The Blizzards

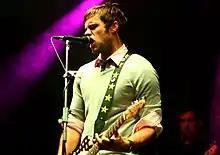
Niall Breslin performing at Junction Festival.

In late June 2008, the band confirmed via their official website that work on their second album had been completed. Produced once again by Michael Beinhorn, "Domino Effect" was released on 12 September, with a single entitled "Trust Me, I'm A Doctor" released in July. The single, alongside other new and old material as well as a cover of Sam Sparro's "Black and Gold", was performed during their 13 July hour-long set on the Main Stage of Oxegen 2008 in front of an estimated 50,000 people. When 10,000 people turned up to watch The Blizzards headline the free Indie-pendence festival in August 2008, the organiser realised that the festival needed to expand the following year. A string of Irish dates was then announced for September and October 2008, taking in Naas, Waterford, Carlow, Bundoran, Castlebar, Portlaoise, Cork, Limerick, Drogheda, Dublin and Galway. They were selected by the organisers of Hard Working Class Heroes alongside acts such as Giveamanakick and Heathers to play the CMJ Festival in New York in October 2008.